VanGrunsven RV-1

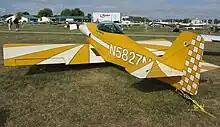
RV-1

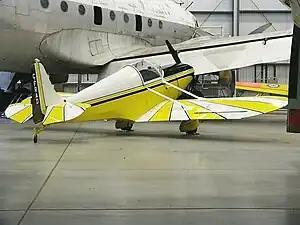
Picture of an SA-3A Playboy shows the original struts and canopy arrangement

The first RV-1 was a Stits SA-3A completed on 3 October 1965. The Playboy is a single-place, strut-braced, low-wing aircraft with conventional landing gear. The aircraft engine was upgraded from the normally fitted powerplant to a Lycoming O-290G. The resulting aircraft had good performance, but a high landing speed. On 16 August 1965, the aircraft was registered as an RV-1. Modifications included a new aluminum wing with flaps, Horner wing tips, and a bubble canopy. The fuselage uses welded steel tube construction in contrast to the RV series that followed which uses all-aluminum fuselage construction. The flaps reduced the stall speed to . A second series of modifications included a streamlined cowling, wheel pants and modified horizontal tail surfaces.